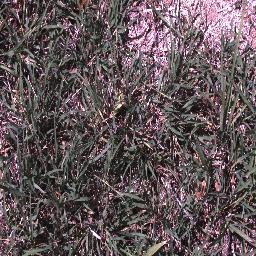
Label: negative